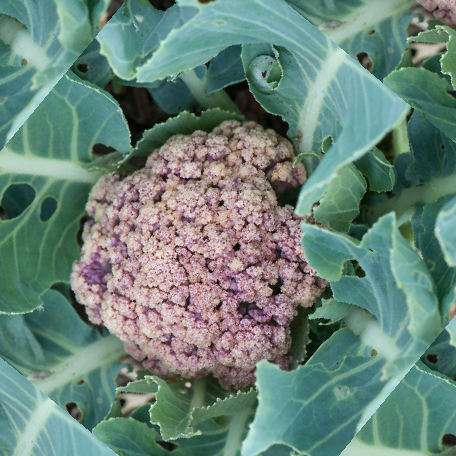
Label: Bacterial spot rot